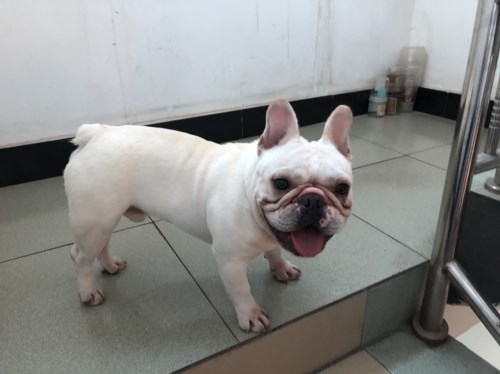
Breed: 1121-n000002-French_bulldog